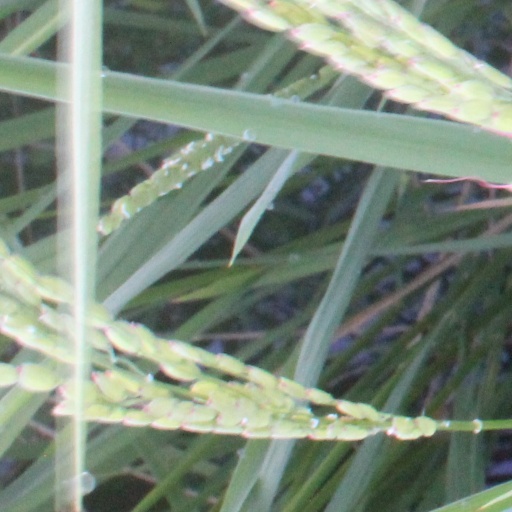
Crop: rice